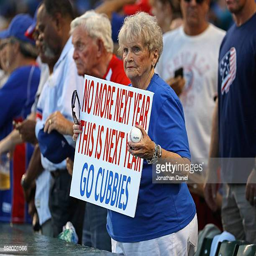
a fan holds a sign before sports team take